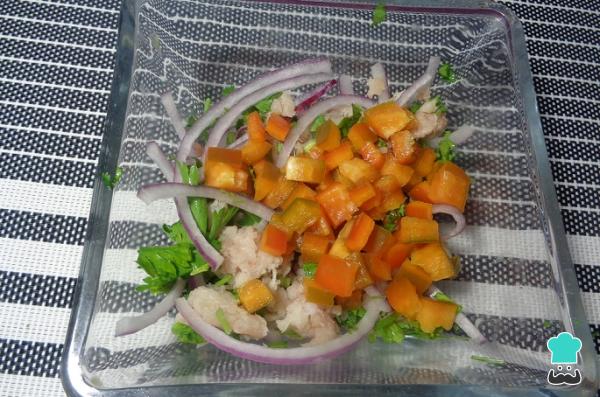
Agrega el pimiento picado y mezcla todo de nuevo. Aunque estos son los ingredientes habituales del ceviche de jaiba mexicano, lo cierto es que puedes añadir más a tu antojo. Por ejemplo, puedes hacer ceviche de jaiba y camarón o añadir mango troceado.